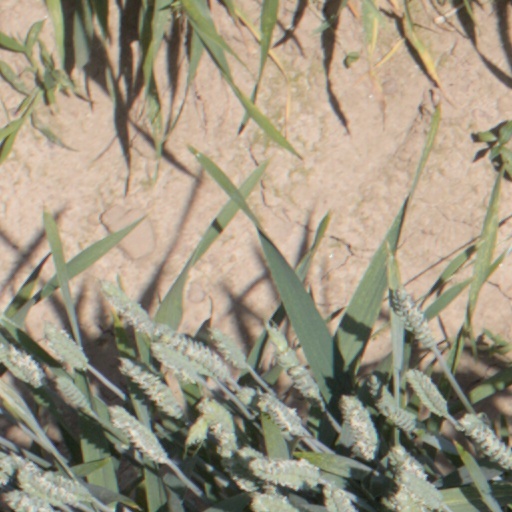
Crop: wheat